Georgia O'Keeffe Museum

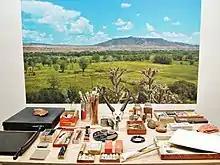
Painting materials as displayed at the museum

The museum's collections are the largest repository of Georgia O'Keeffe's work and personal materials, including items from her historic houses. Items from the collections rotate throughout the year in the Museum Galleries. Selected materials are also on view in the Library and Archives and the O'Keeffe Welcome Center. The Abiquiu Home and Studio was the artist's primary residence from the late 1940s through the end of her life. It includes the artist's garden, operated and harvested annually by local students. The museum's fine art collection includes many of Georgia O'Keeffe's key works. Subjects range from the artist's innovative abstractions to her iconic large-format flower, skull, and landscape paintings to paintings of architectural forms and rocks, shells, and trees. Initially, the collection was made of 140 O'Keeffe paintings, watercolors, pastels, and sculptures, but now includes nearly 1,200 objects.